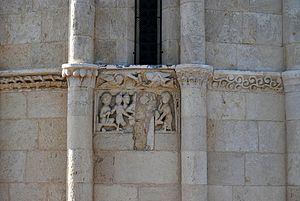
Église Saint-Quentin de Baron (Gironde)
L'église Saint-Quentin est une église catholique située dans la commune de Saint-Quentin-de-Baron, dans le département de la Gironde, en France.